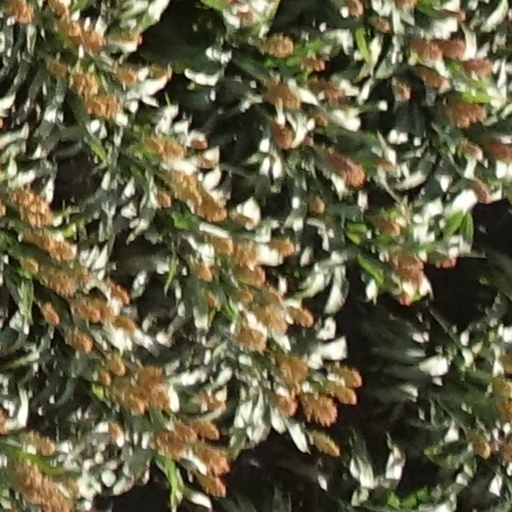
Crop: sorghum